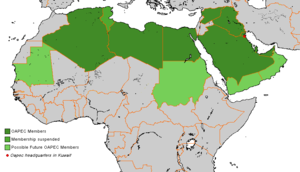
OAPEC
Kort over OAPEC medlemmer og deres status.
Organization of Arab Petroleum Exporting Countries eller OAPEC er en mellemstatslig organisation, der koordinerer energipolitik mellem arabiske, olie-eksporterende lande. Hovedformålet for OAPEC er at bidrage til udvikling. Hovedkvarteret er beliggende i Kuwait.